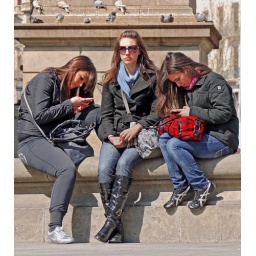
Two of the three girls sitting at a square in Barcelona concentrate on their mobile phone